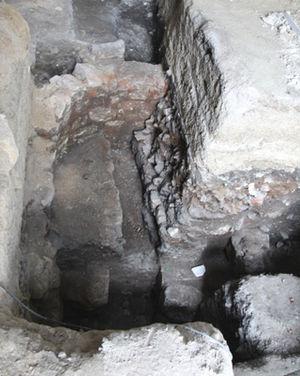
Vestiges d'un four à cloche découvert dans la chapelle Saint-Libert de Tours lors des fouilles de 2012
La chapelle Saint-Libert est une ancienne église romane datant principalement du XIIᵉ siècle, se trouvant dans le plus vieux quartier de Tours, en partie construite sur le rempart du castrum gallo-romain du IVᵉ siècle, le long de la Loire. Sa nef est inscrite à l'inventaire supplémentaire des monuments historiques depuis le 2 décembre 1946 à l'initiative de la Société archéologique de Touraine.